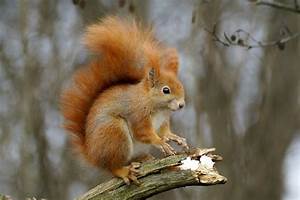
Label: scoiattolo